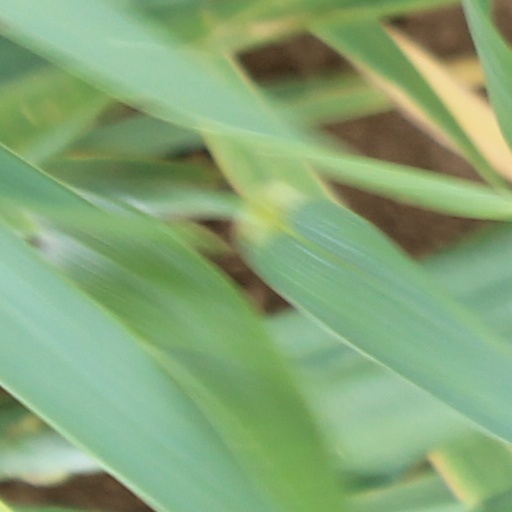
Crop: wheat